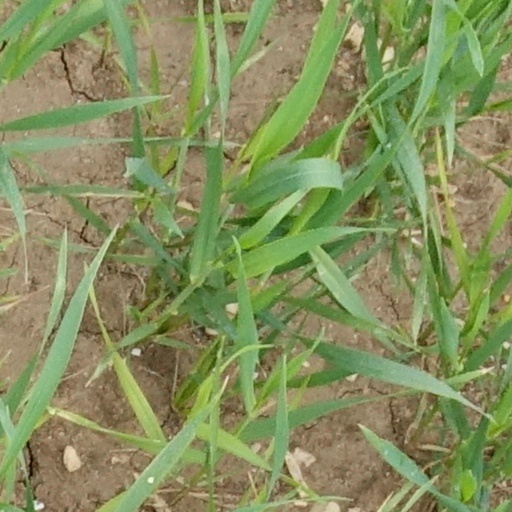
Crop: wheat